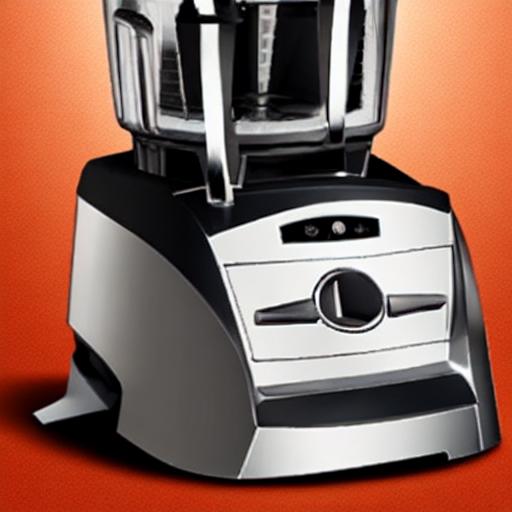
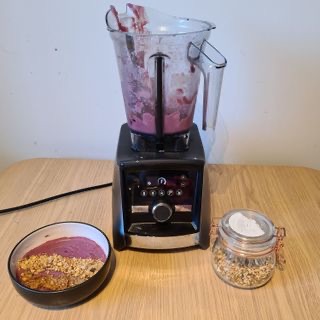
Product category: items_blender
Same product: no